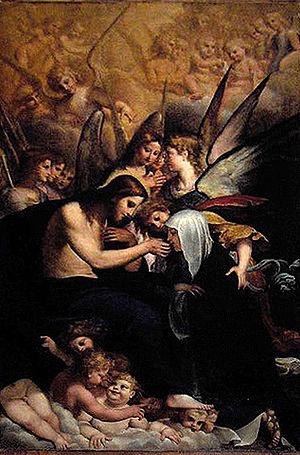
Francesco Brizio ou Brizzi dit Nosadella, né en 1574 à Bologne où il est mort en 1623, est un peintre et un graveur italien baroque de l'école de peinture de Bologne.